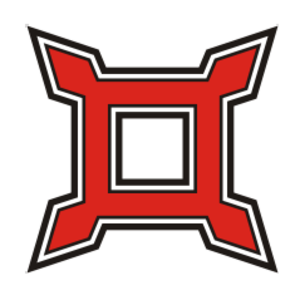
Le Xe corps est un corps d'armée de l'armée de l'Union pendant la guerre de Sécession. Il sert pendant les opérations en Caroline du Sud dans le département du Sud, et plus tard dans l'armée de la James de Benjamin Butler, lors des campagnes de Bermuda Hundred et de Petersburg.